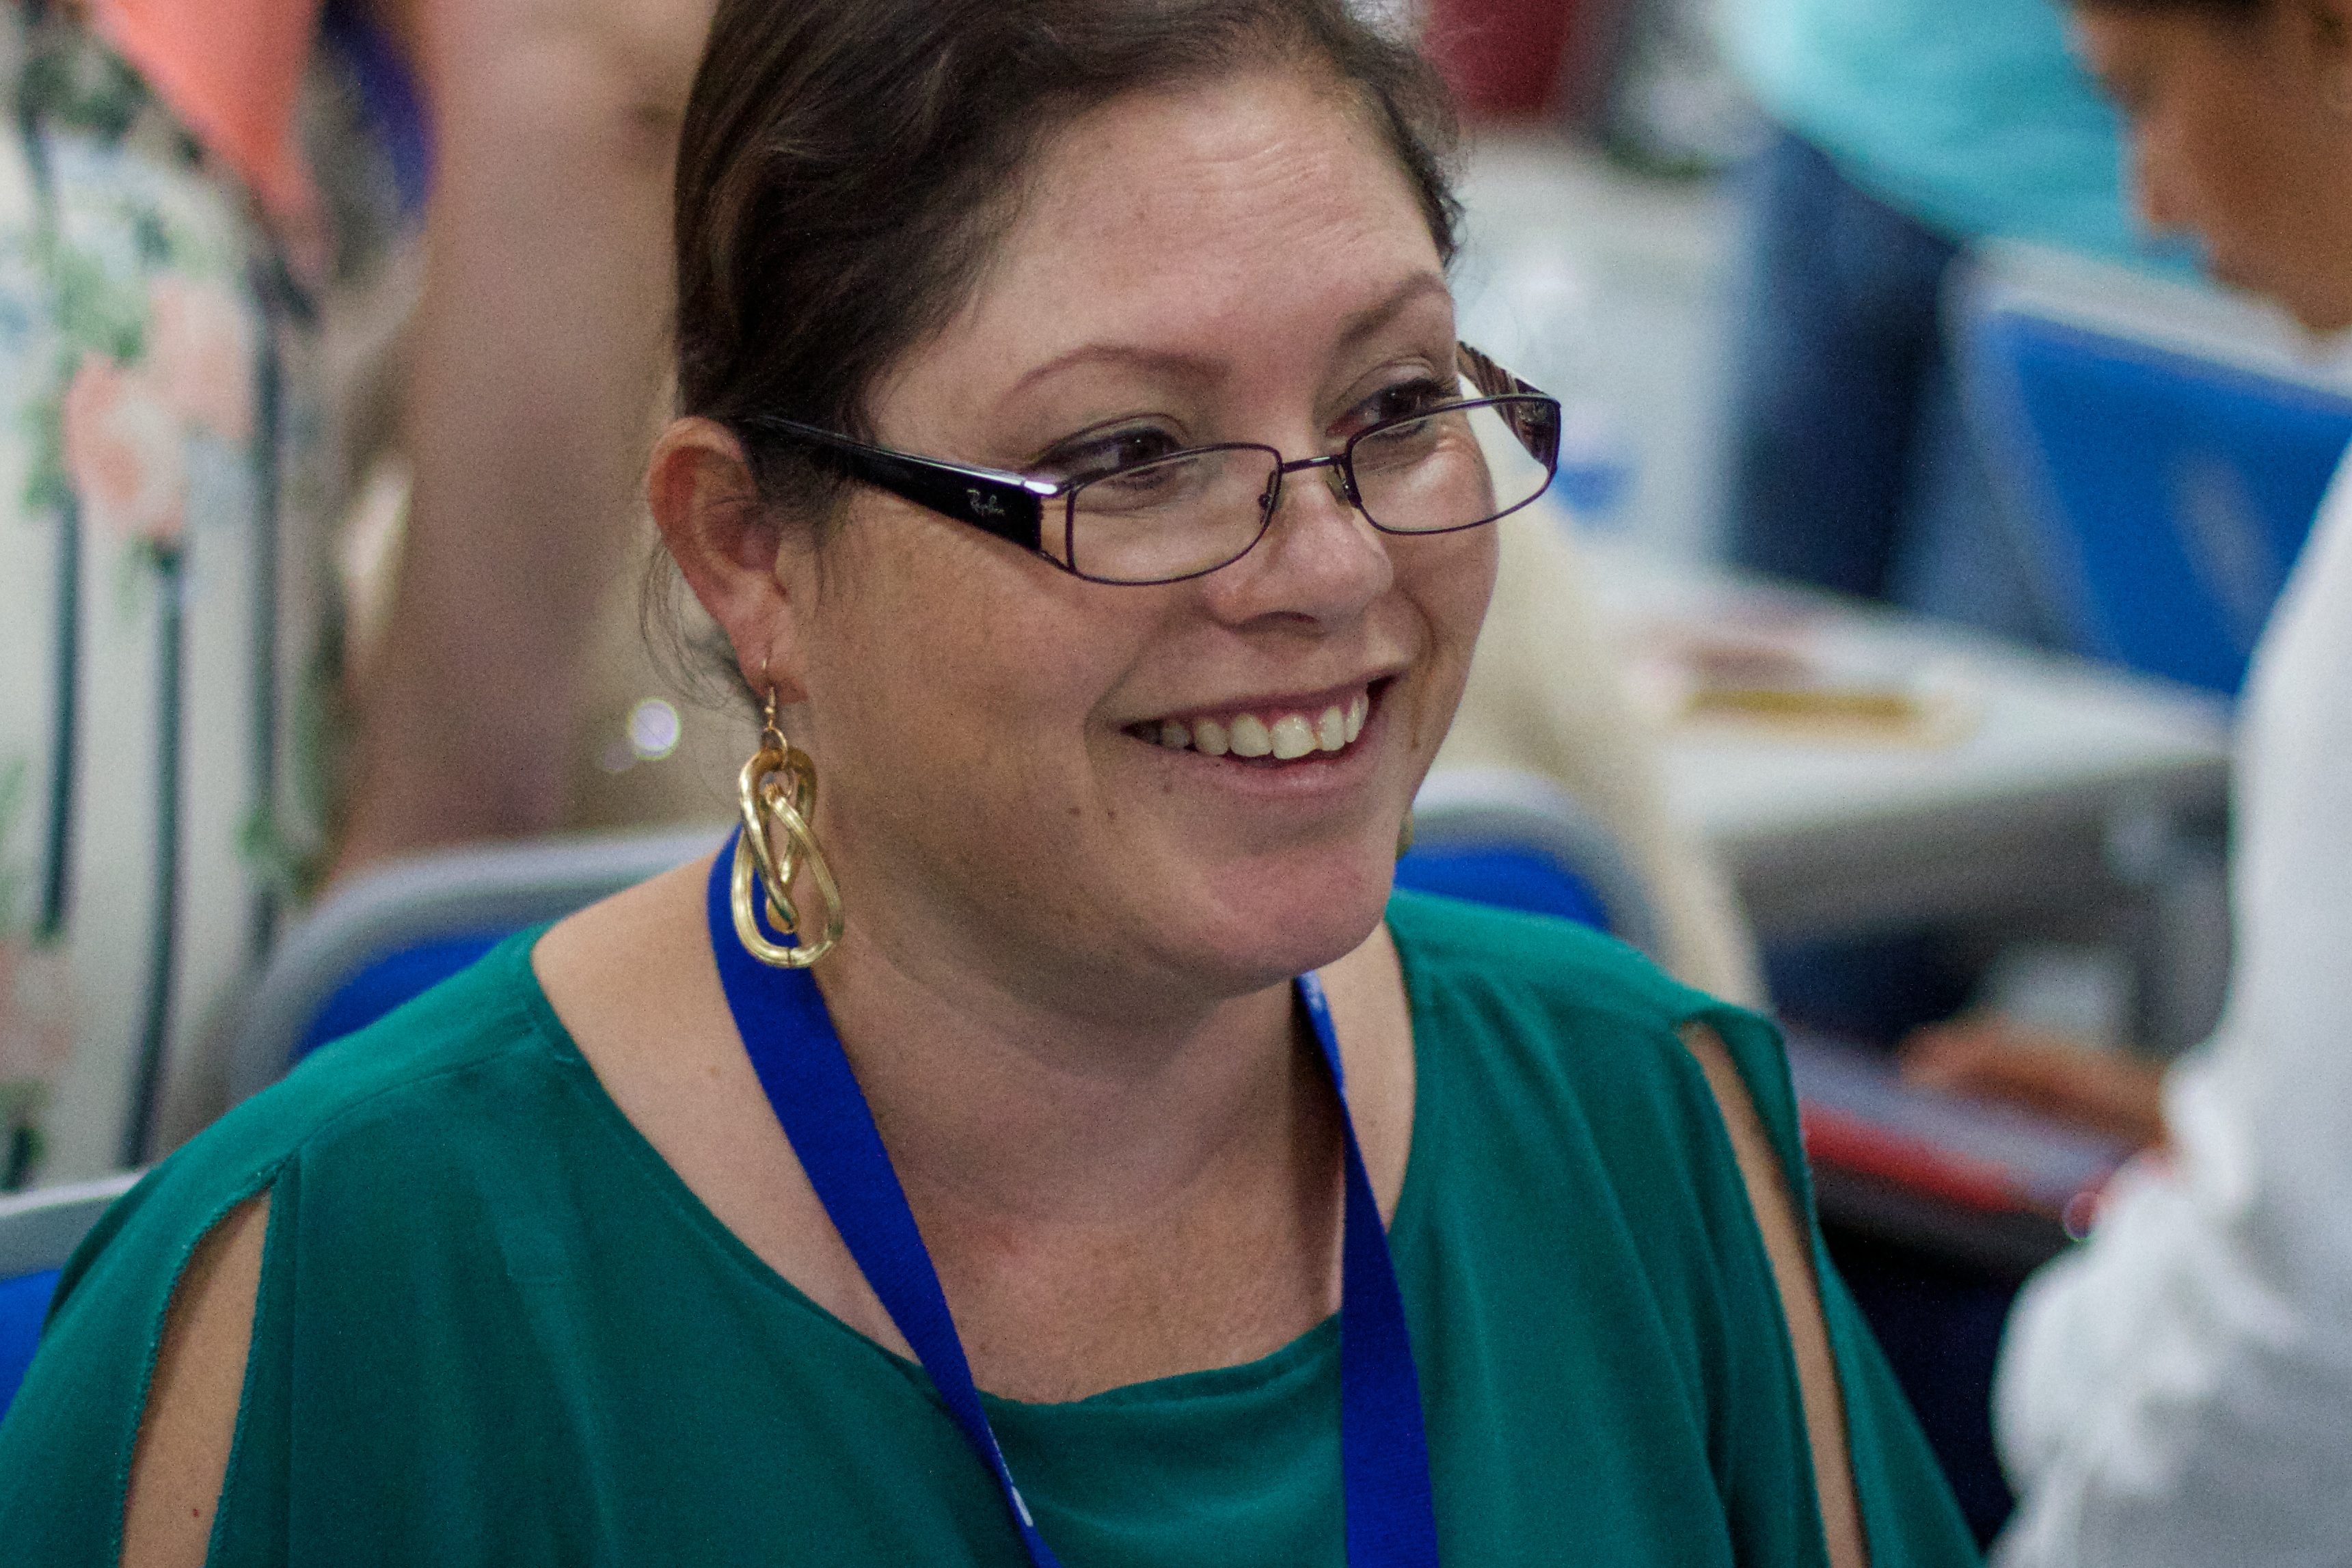
person, blue, senior citizen, glasses, udgagora